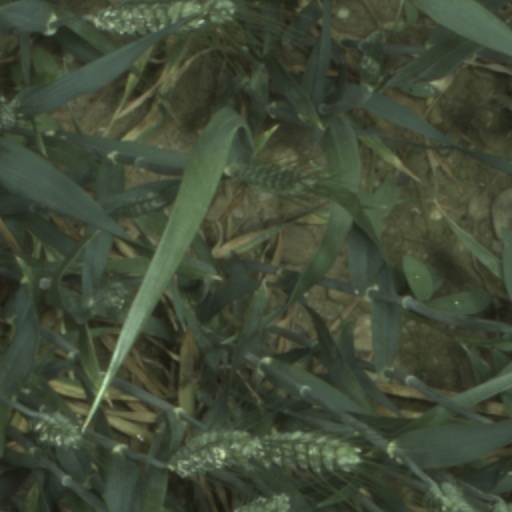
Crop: wheat